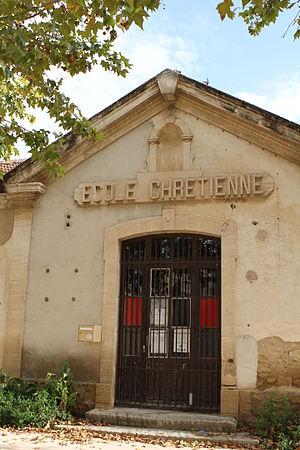
École chrétienne à Pélissanne (Bouches-du-Rhône, France)
Pélissanne est une commune française située dans le département des Bouches-du-Rhône, en région Provence-Alpes-Côte d'Azur. Elle fait partie de la Métropole d'Aix-Marseille-Provence.